F5, Inc.

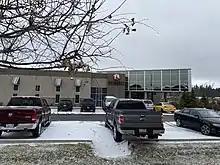
F5 site in Liberty Lake, Washington state, December 2021

F5's BIG-IP product family comprises hardware, modularized software, and virtual appliances that run the F5 TMOS operating system. Depending on the appliance selected, one or more BIG-IP product modules can be added.